Linval Joseph

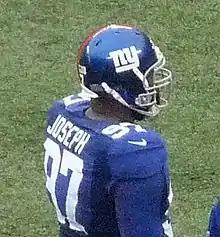
Joseph in 2012

Joseph was selected by the New York Giants with the 46th overall pick in the second round of the 2010 NFL draft. He signed with the Giants on July 31, 2010.